Short-track speed skating

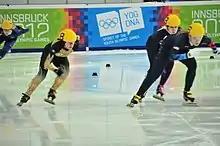
Short-track at the 2012 Winter Youth Olympics, Innsbruck

The following is the list of athletes who are Individual gold medalist at the Olympic Winter Games or Overall World Champion and have won Olympic Winter Games or Overall World Championships at least three times.